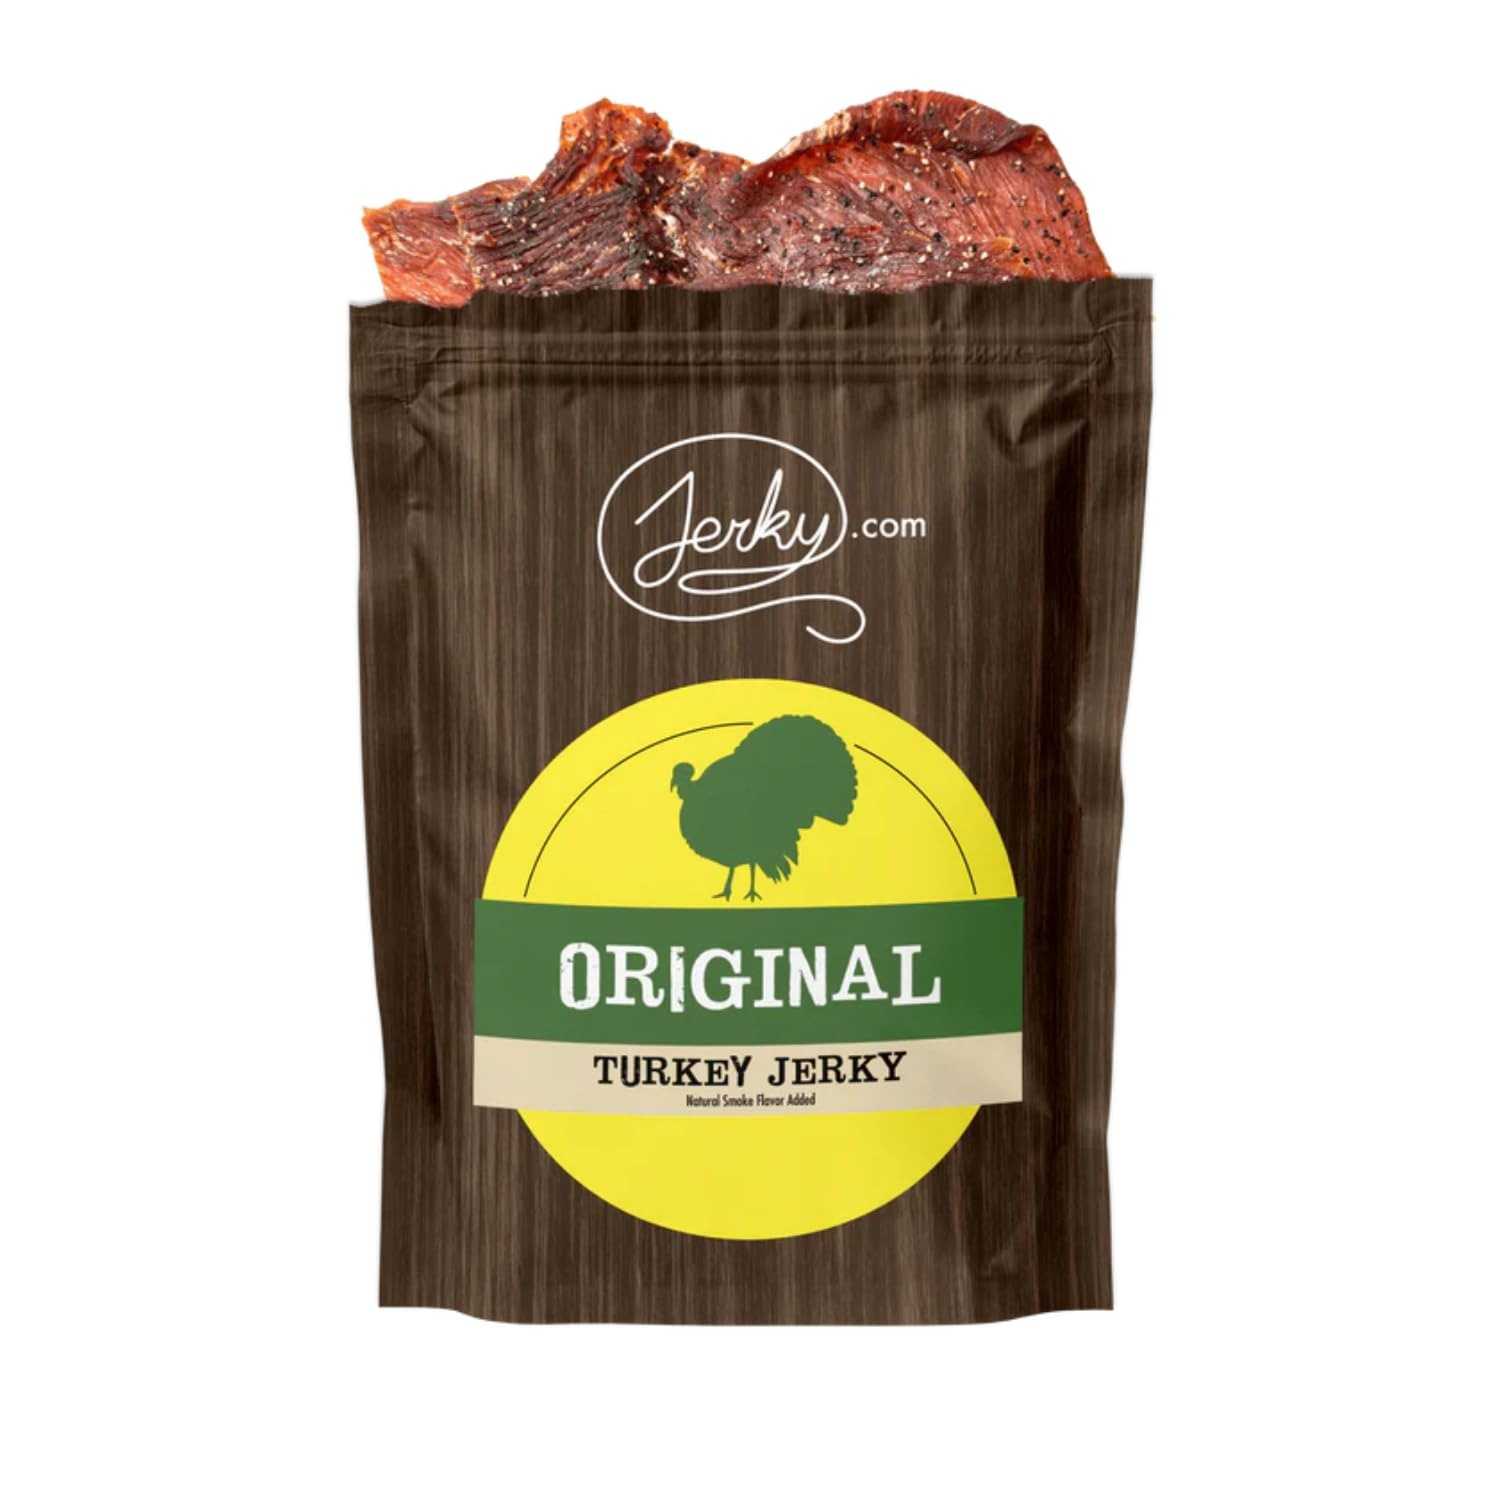
Item Name: Jerky.com's Original Turkey Jerky - Try Our Best Tasting Turkey Jerky Made From Whole Muscle Turkey Breast - No Added Preservatives, No Added Nitrates and No Added MSG - 2.5 oz.
Bullet Point 1: THE ULTIMATE TURKEY JERKY VARIETY PACK: Includes three bold, mouthwatering flavors in one convenient pack! Perfect for those who love variety and crave a high-protein, low-carb snack on the go. Try them all and find your favorite.
Bullet Point 2: 100% WHOLE MUSCLE FARM-RAISED TURKEY: Made from premium whole muscle turkey meat-never processed scraps! Enjoy the authentic texture, rich flavor, and protein-packed goodness of real turkey jerky in every bite.
Bullet Point 3: THE PERFECT SNACK FOR CAMPING & ADVENTURE: Lightweight, protein-rich, and packed with flavor, our turkey jerky is ideal for camping, hiking, road trips, and outdoor adventures. Stay fueled wherever your journey takes you.
Bullet Point 4: ALL-NATURAL, NO JUNK-PURE GOODNESS: Made with 100% clean ingredients- no preservatives, no added MSG, no growth hormones, and no antibiotics. Enjoy delicious, high-quality turkey jerky for a wholesome, guilt-free snack anytime.
Bullet Point 5: PROUDLY MADE IN THE USA & USDA INSPECTED: Crafted fresh in the USA and inspected to ensure the highest standards of quality and safety. Always choose American-made jerky for superior taste and premium ingredients you can trust.
Product Description: Indulge in the pure goodness of premium turkey jerky with our Ultimate Turkey Jerky Sampler, featuring three bold and mouthwatering flavors in one convenient pack. Made from 100% whole muscle, farm-raised turkey, our jerky is crafted with no preservatives, no added MSG, no growth hormones, and no antibiotics - just clean, high-quality ingredients for a guilt-free snacking experience. Every batch is USDA inspected and made fresh in the USA, ensuring superior quality and unbeatable taste. Whether you're looking for a high-protein, low-carb snack to fuel your day, a post-workout boost, or simply a delicious, satisfying treat, this variety pack has you covered. With tender texture, rich flavors, and wholesome ingredients, our turkey jerky is the perfect choice for those who demand authentic, all-natural quality in every bite. Try it today and experience the ultimate in clean, flavorful snacking.
Value: 2.5
Unit: Ounce

Price: 8.99